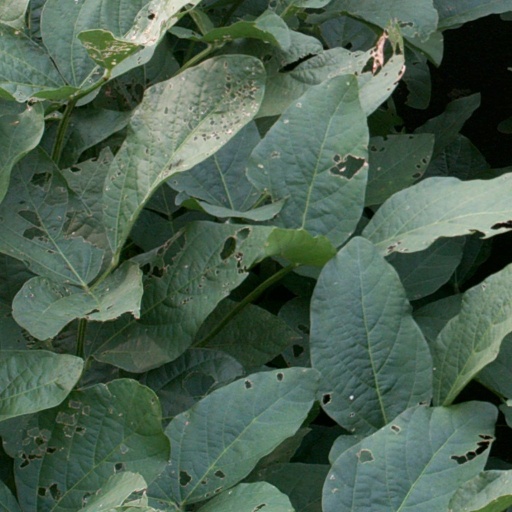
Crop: soybean